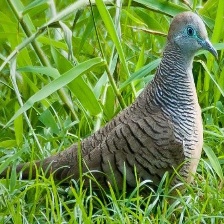
Species: ZEBRA DOVE
Scientific name: GEOPELIA STRIATA